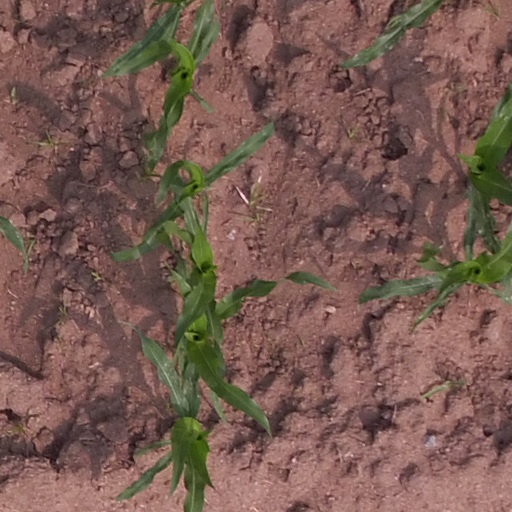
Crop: maize; corn